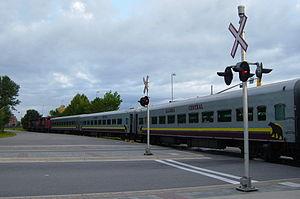
Cet article recense les lieux patrimoniaux du district d'Algoma inscrits au répertoire des lieux patrimoniaux du Canada, qu'ils soient de niveau provincial, fédéral ou municipal.
Le chemin de fer Algoma Central est un chemin de fer de l'ouest de l'Ontario, au Canada. Le terminus sud est Sault-Sainte-Marie tandis que le terminus nord est à Hearst, avec un embranchement vers Wawa. La région desservie par le chemin de fer est peu peuplée, avec seulement quelques routes. Il est reconnu pour son train touristique du Canyon d'Agawa. L'Algoma Central est racheté par le Wisconsin Central en 1995, pour ensuite entrer dans le giron du Canadien National en 2001, il fait maintenant partie de la division est du CN.